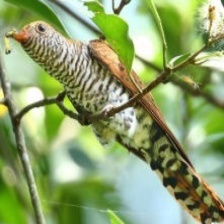
Species: VIOLET CUCKOO
Scientific name:  CHRYSOCOCCYX XANTHORHYNCHUS